Felipe Nasr

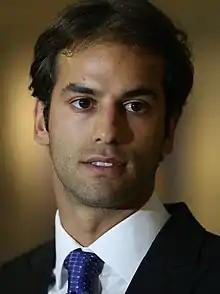
Nasr in 2016

Luiz Felipe de Oliveira Nasr (born 21 August 1992) is a Brazilian racing driver, who competes in the IMSA SportsCar Championship for Porsche. Nasr competed in Formula One from to . In endurance racing, Nasr has won three IMSA SportsCar Championship titles, and won the 12 Hours of Sebring in 2019 with AXR and in 2025 with Team Penske; he also won the 24 Hours of Daytona in 2024 and 2025 with Porsche.